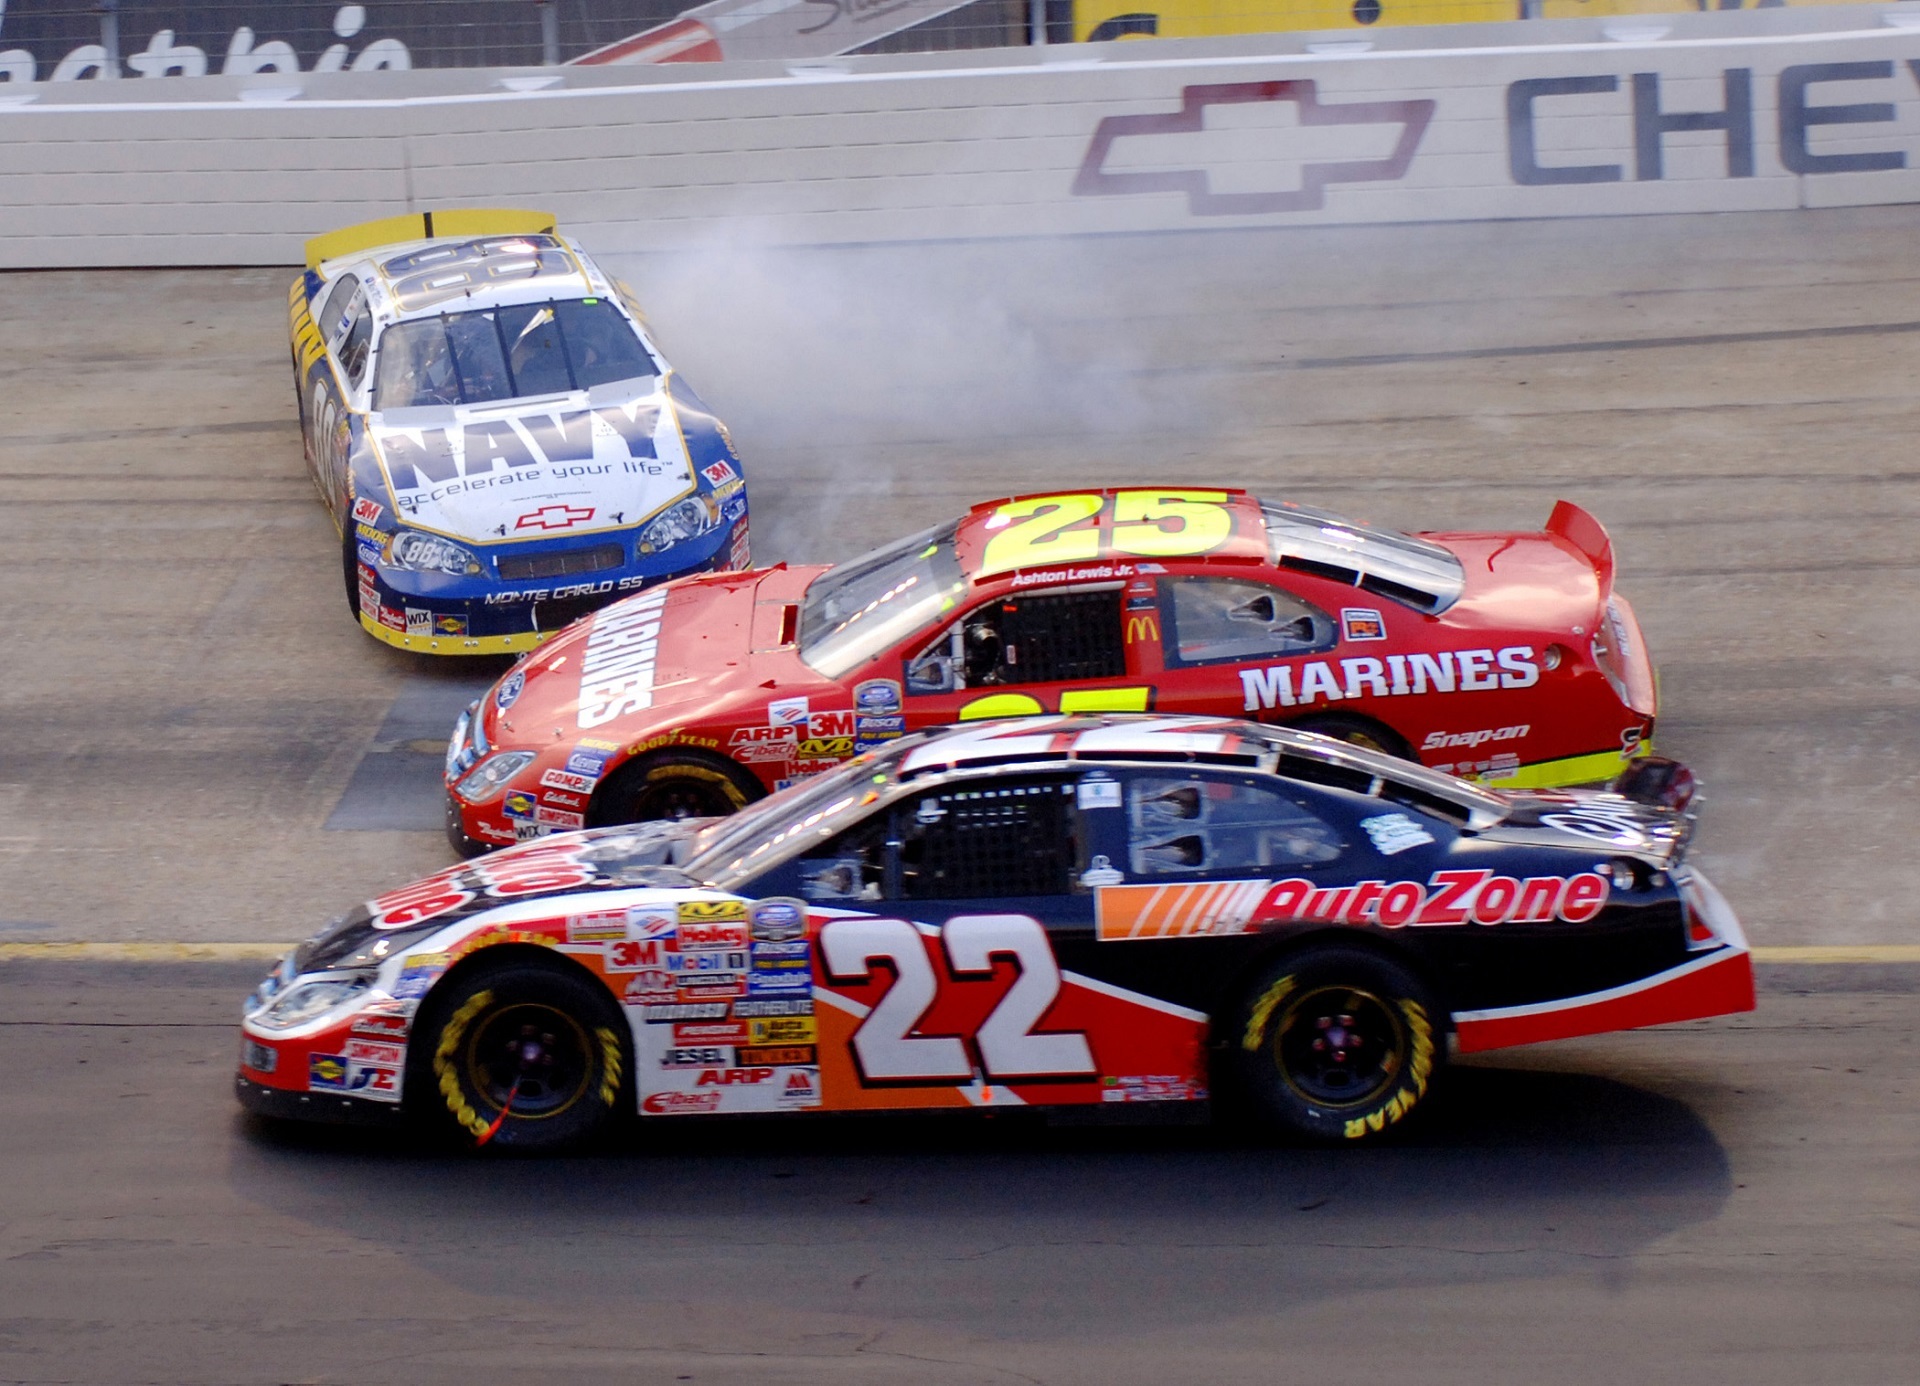
structure, track, sport, car, driving, vehicle, speed, sports car, race car, race, supercar, team, sports, racing, race track, fast, motorsports, racer, motorsport, nascar, skid, touring car, auto racing, auto sports, automobile make, automotive design, luxury vehicle, sport venue, performance car, stock car racing, rallycross, dirt track racing, touring car racing